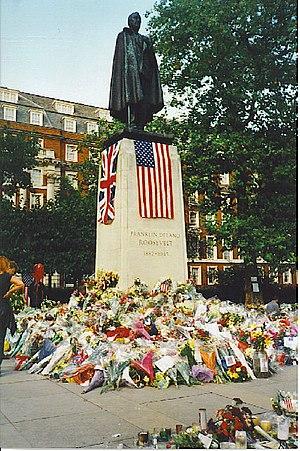
Grosvenor Square est une place de la ville de Londres.